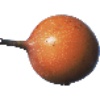
Label: Granadilla 1